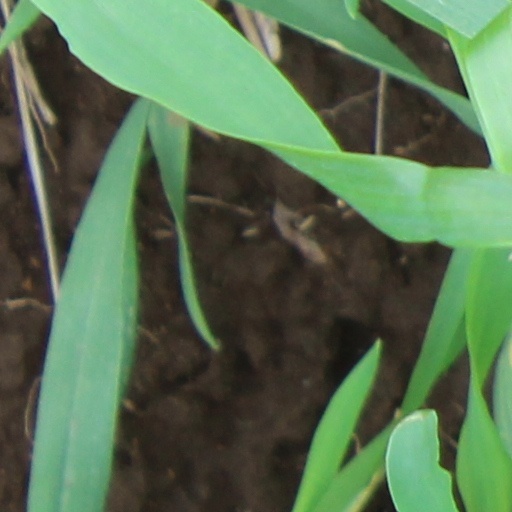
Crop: wheat